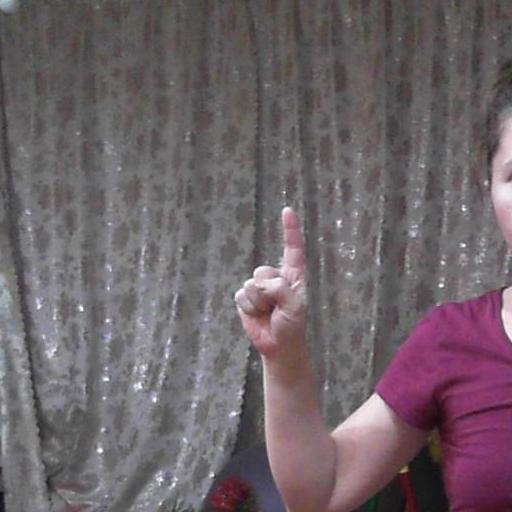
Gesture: one